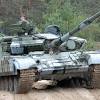
Label: Tank